Warwick Avenue (song)

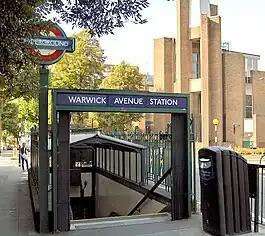
Warwick Avenue Tube Station

The song has been used as background music to several TV soap operas. It was used at the end of an episode of "Hollyoaks" which aired on 10 October 2008, and was used in the 11 March 2009 episode of "Waterloo Road". It also appears in the Activision game "Band Hero" and was performed by Jenny Douglas on "Over the Rainbow".